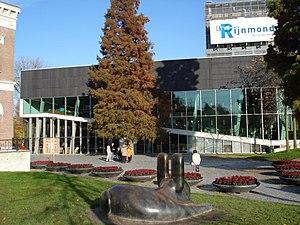
Karin van Leyden, artiste peintre, est née Elisabeth Frieda Johanna Erna Kluth le 23 juillet 1906 à Berlin-Charlottenburg en Allemagne. Elle épouse le peintre hollandais Ernst van Leyden le 19 mai 1932. Figurative expérimentant l'abstraction à partir de 1953, elle signe ses tableaux "Karin", meurt à Lugano en juin 1977.